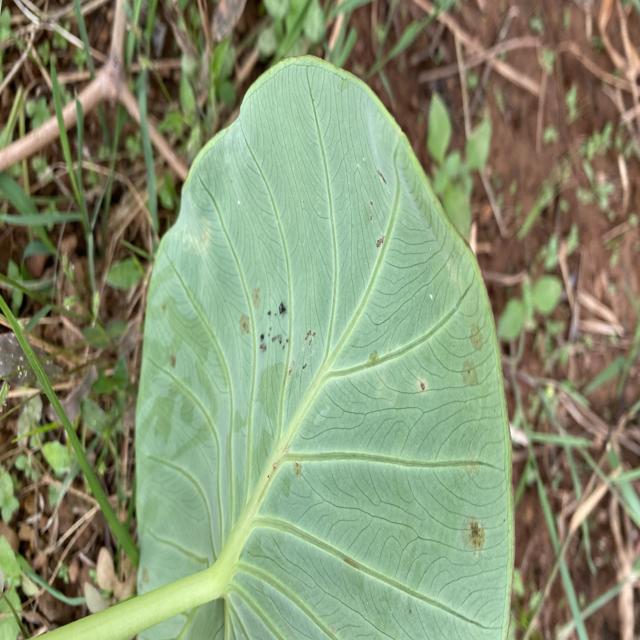
Label: Early_Blight